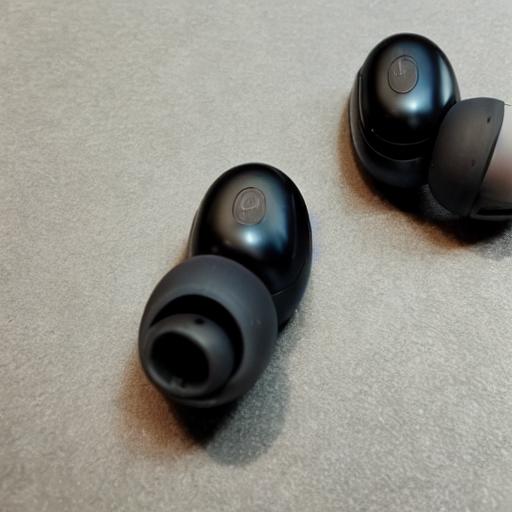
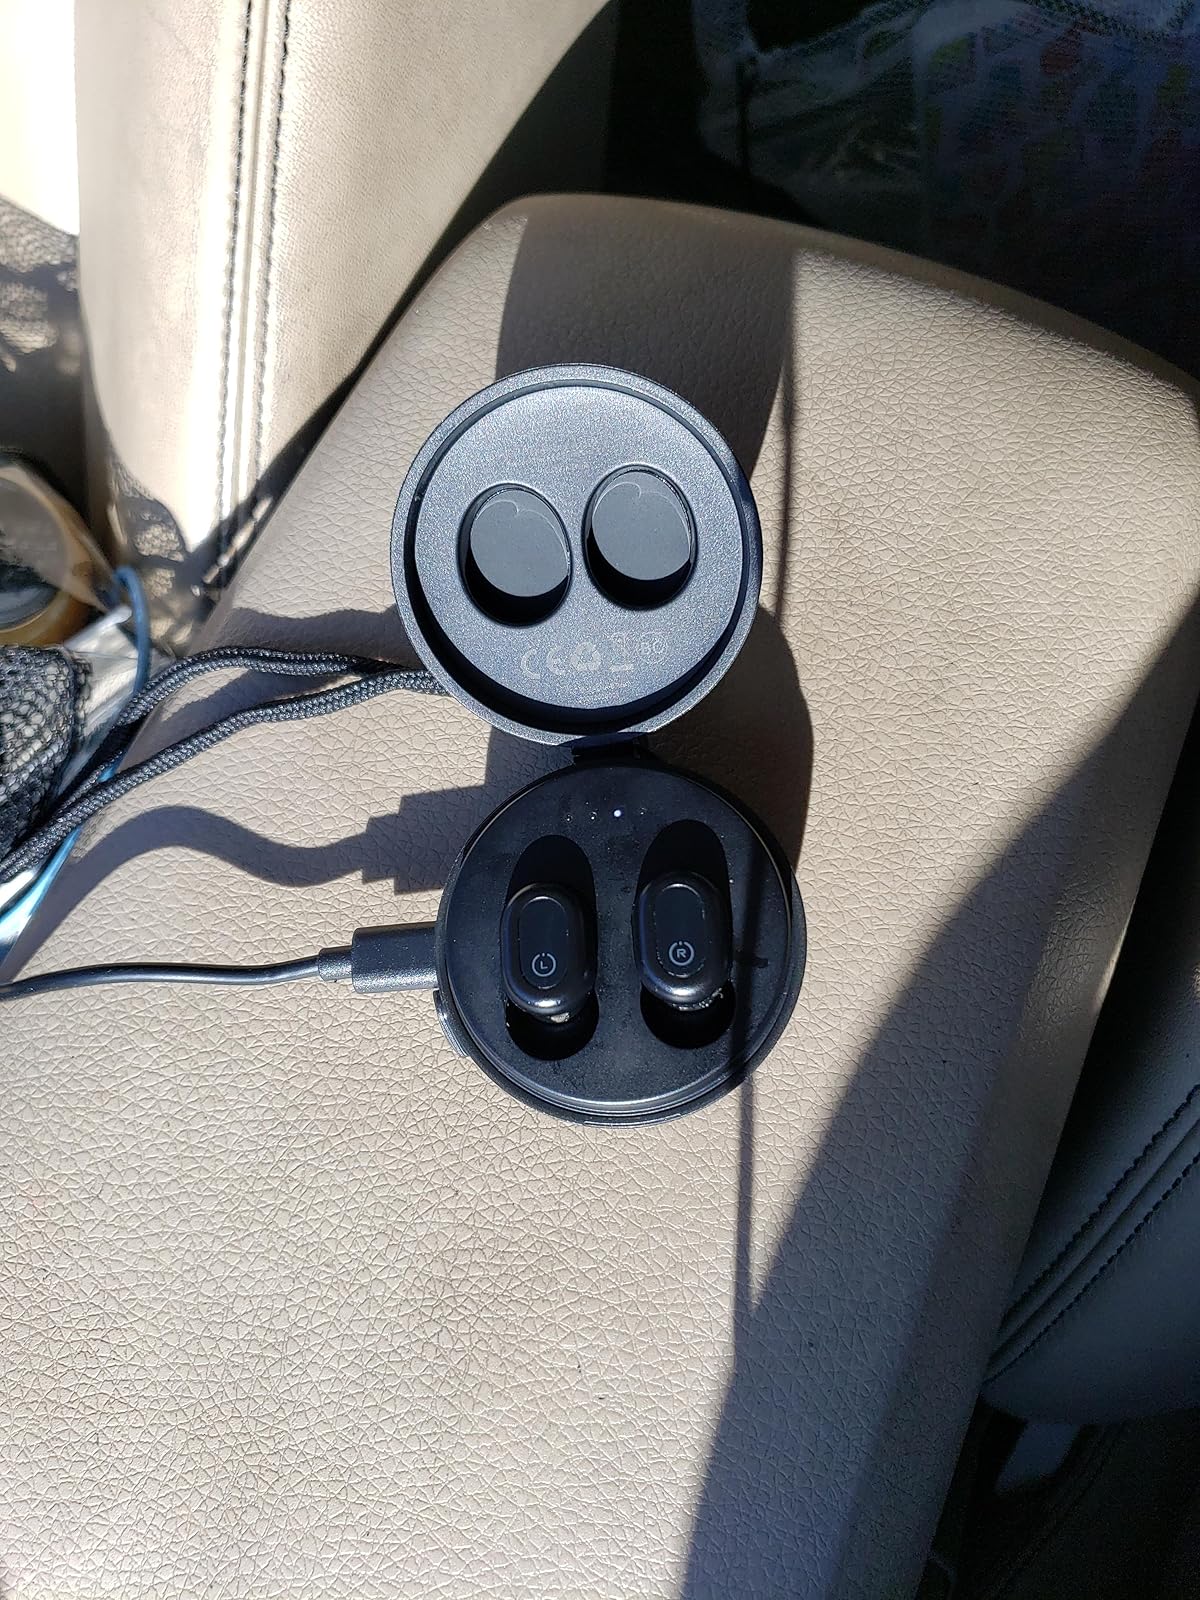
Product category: earbuds
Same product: no